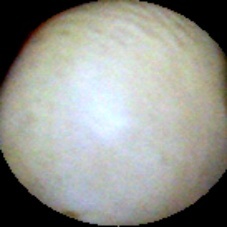
Label: Intact